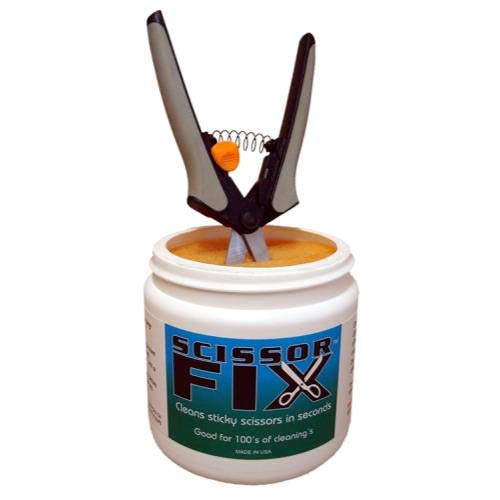
Scissor Fix - Cleans Sticky Scissors in Seconds
Category: All Beauty
Great for Gardening, Textile, and Crafts - or any sticky situation. This SoftEdge cleaning media is a high tech spin off from the aerospace industry. Nothing works better! Scissors stay cleaner longer!
Features: One handed cleaning eliminates the need to set anything down to clean your scissors! | Increased efficiency with every cleaning. | Conditions with every cleaning. | Will not dull or rust your scissors.